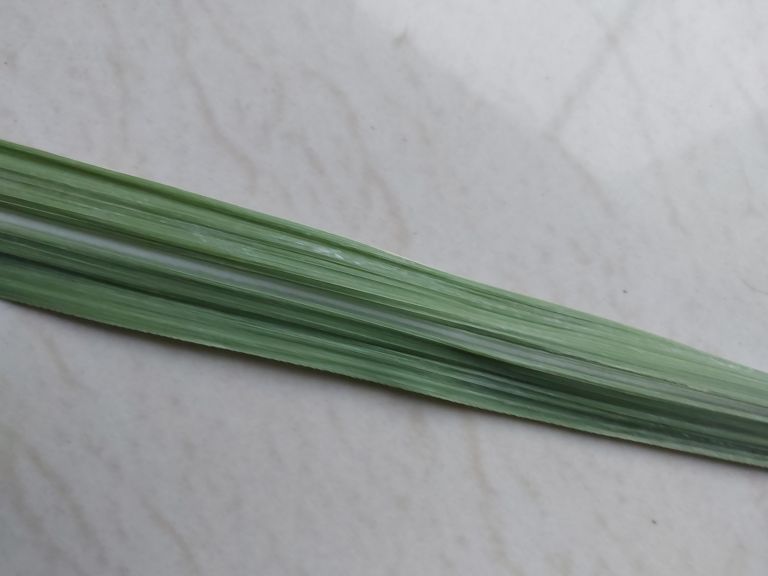
Label: Viral Disease